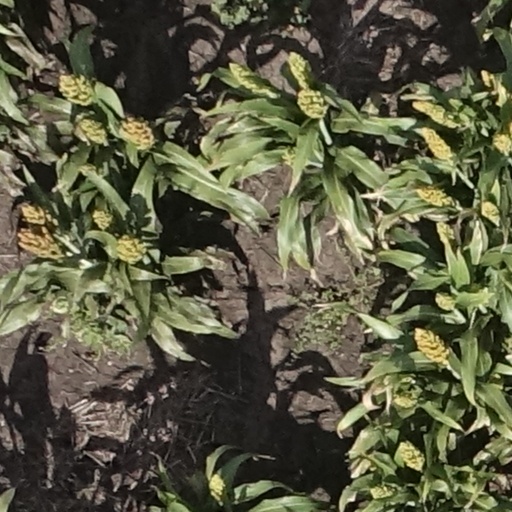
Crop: sorghum